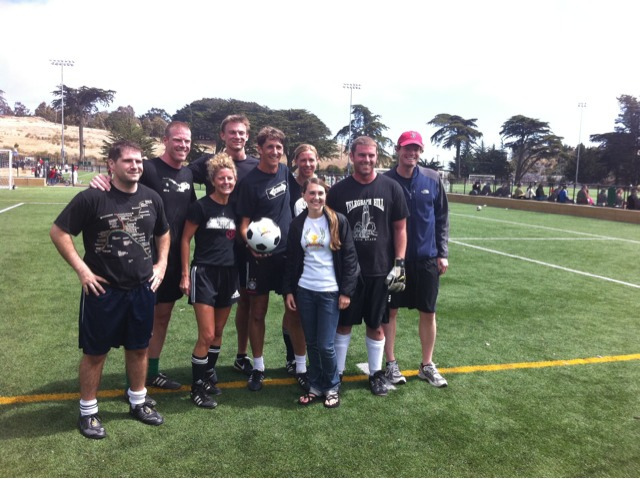
một đội bóng đá đang đứng chụp hình cùng quả bóng đá